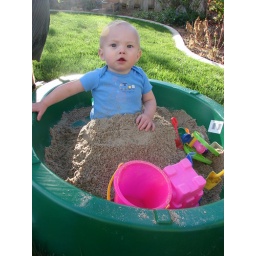
Kyler in his sand box which now has sand